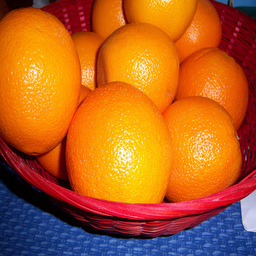
Label: Orange